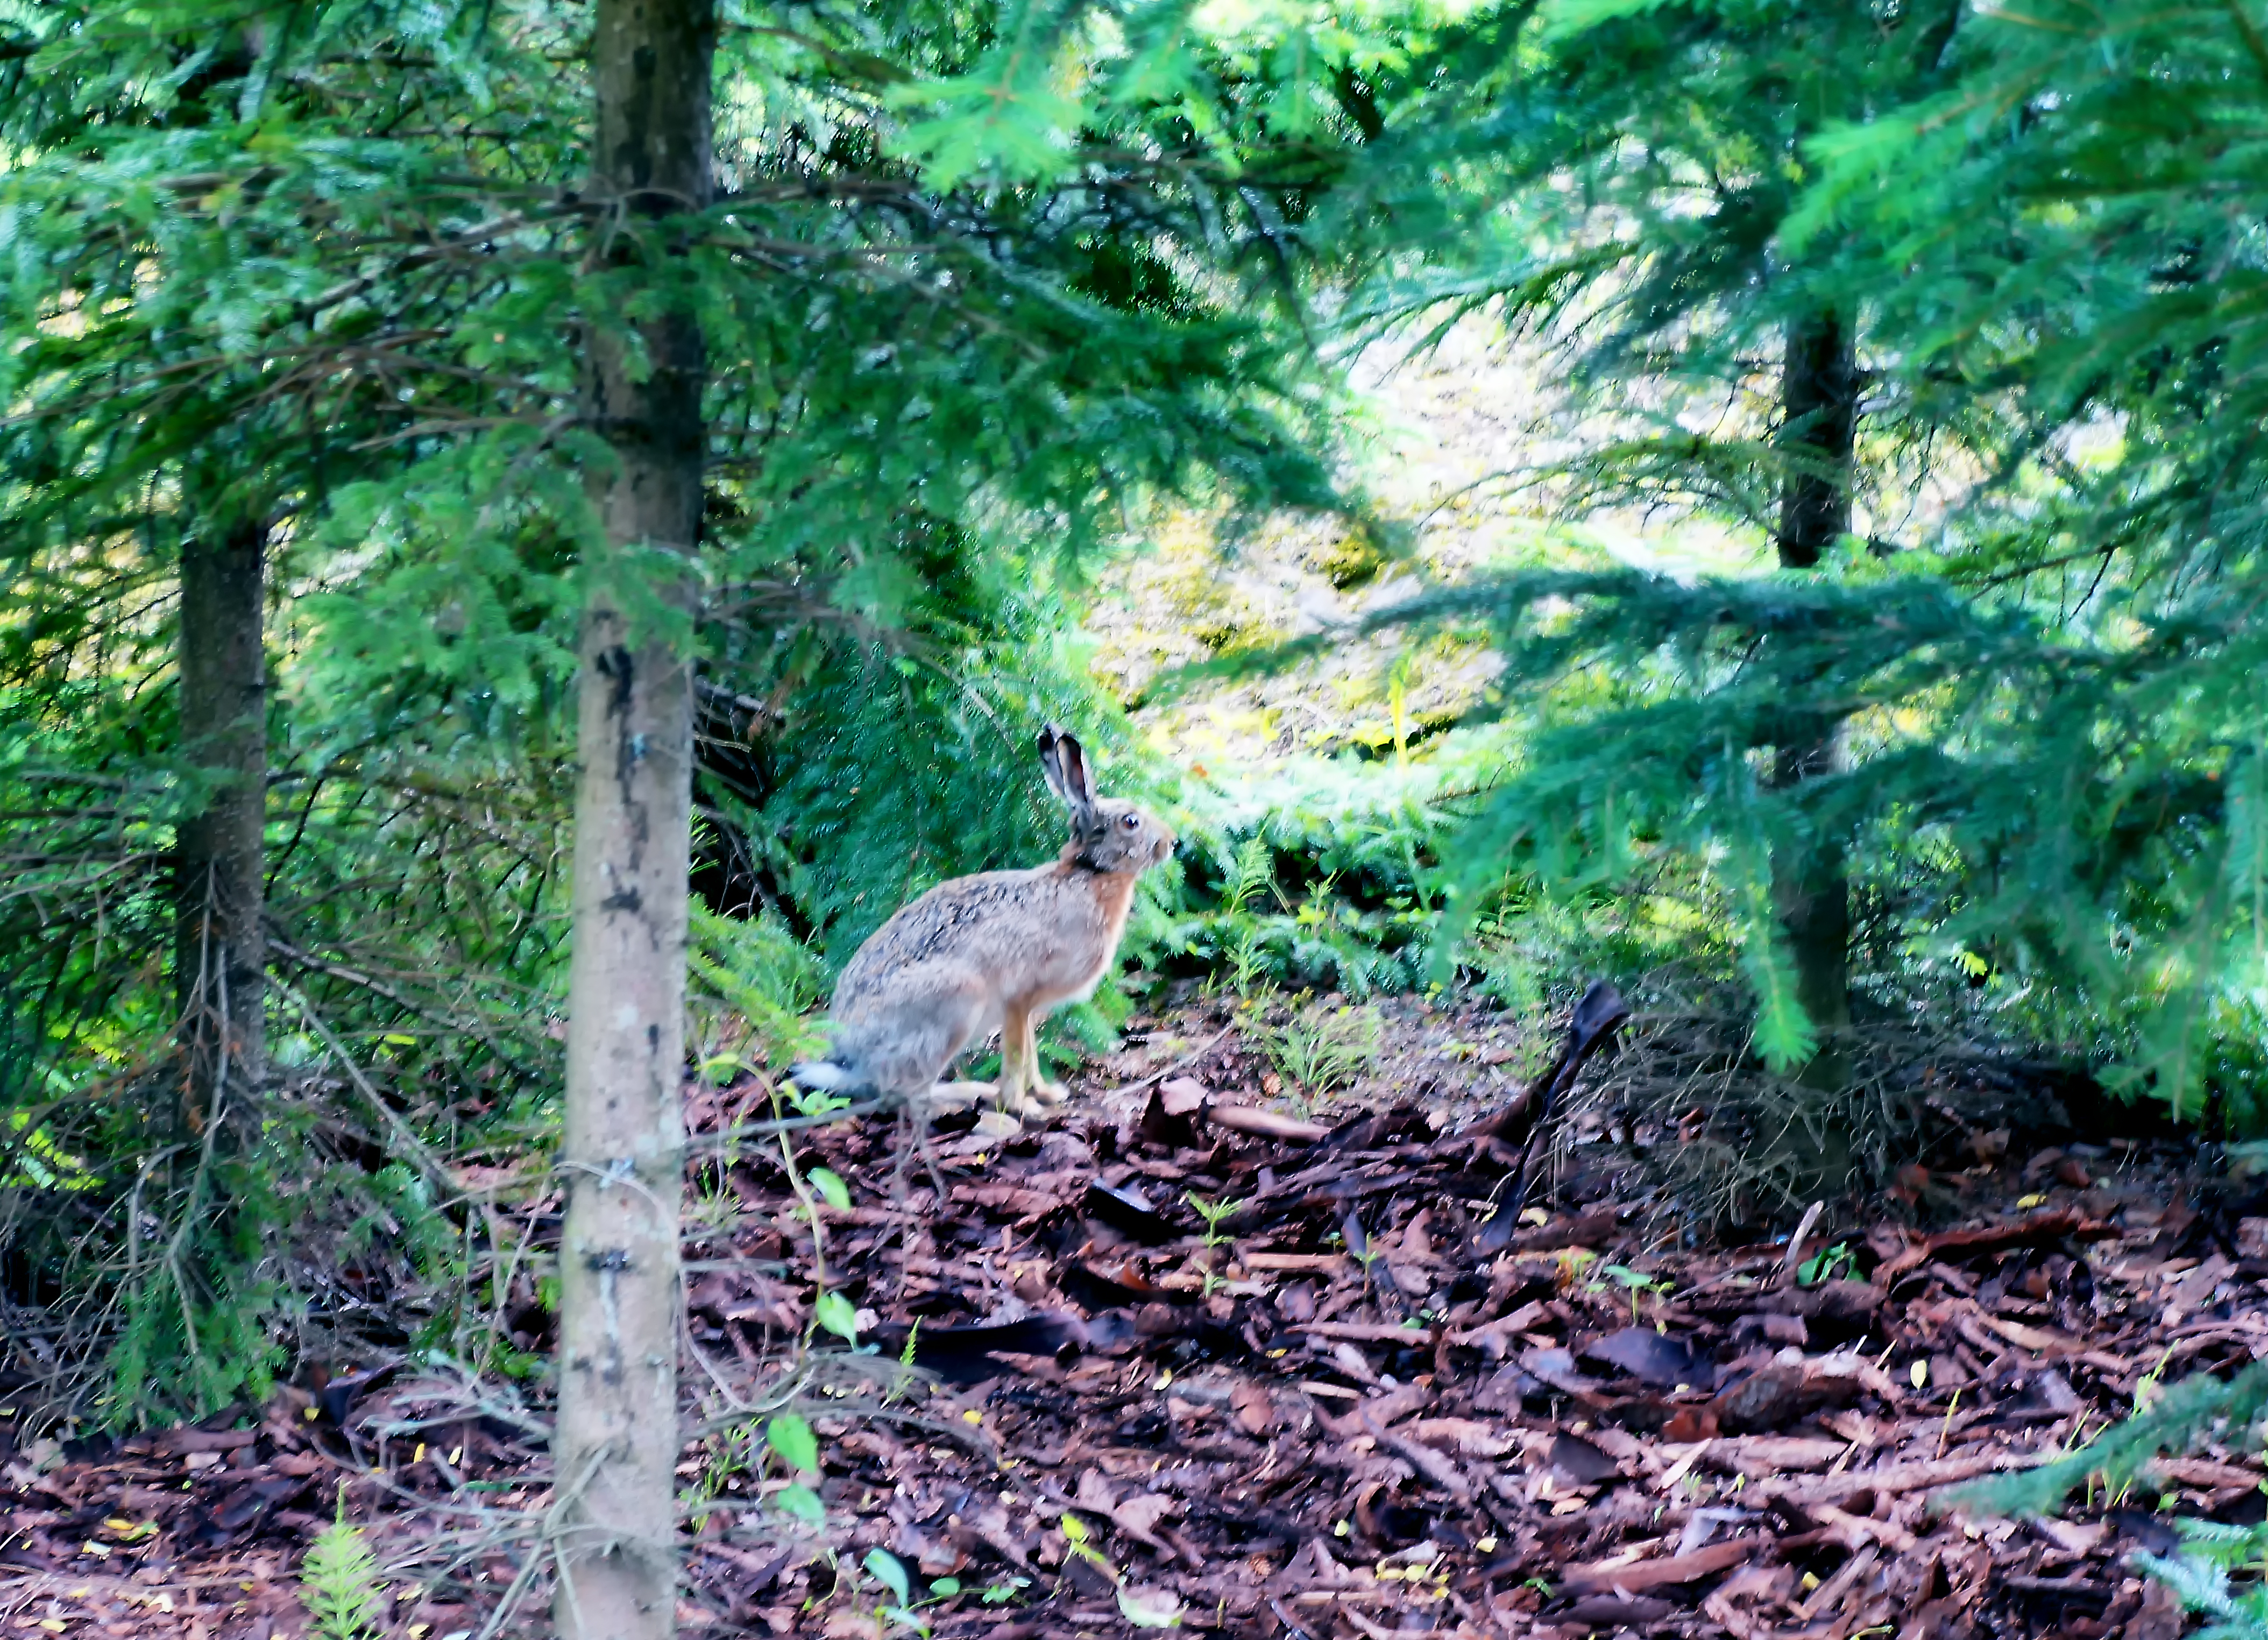
nature, habitat, tree, natural environment, wildlife, wilderness, fauna, ecosystem, woodland, forest, rainforest, jungle